Blattoidealestes

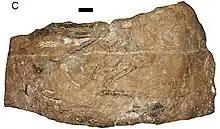
Holotype skeletal block

The holotype specimen of "Blattoidealestes" was discovered in 1918 in Prince Albert, Western Cape and cataloged as SAM 4321. SAM 4321 consists of a skull and partial postcranial skeleton. At around , the skull is extremely small for a therocephalian. It was heavily distorted during fossilization and preparation, with the right side heavily eroded and most of the skull having been broken off from the main block. The snout is short and the eye sockets are very large. The lower jaw is slender, with a projection called the coronoid process very prominent. The skull bears many small teeth, including a pair of canines in the upper and lower jaws. Each postcanine tooth has lateral grooves on its surface, creating several small cusps. Cuspid teeth are common in Late Permian and Triassic therocephalians, and the closely related cynodonts, which are the ancestors of mammals, but no earlier theriodont possesses this type of tooth. Therefore, "Blattoidealestes" represents the oldest record of multicuspid teeth among theriodonts.